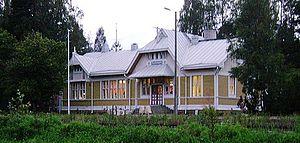
Kontiolahti est une municipalité de l'est de la Finlande. Elle fait partie de la province de Finlande orientale et de la région de Carélie du Nord.